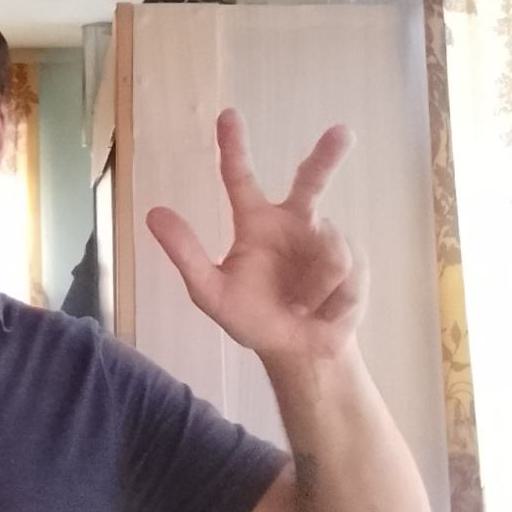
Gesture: three2